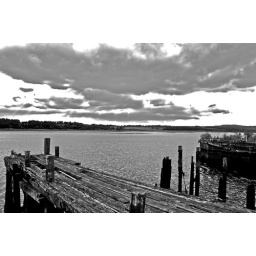
Bowling on the river Clyde near Dumbarton on the waterfront boats bridges scotland